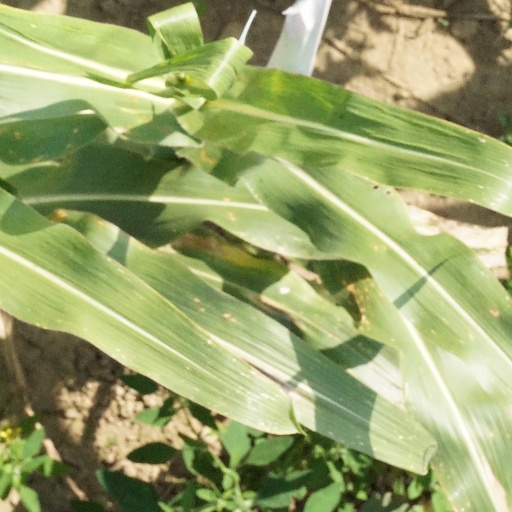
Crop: maize; corn